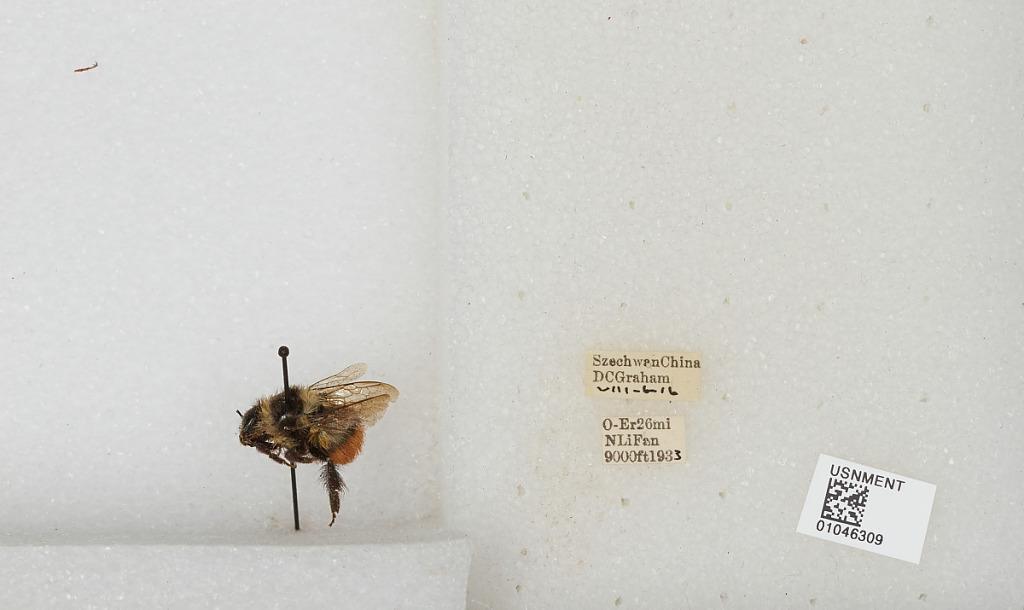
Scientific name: Bombus sp.
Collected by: D. Graham
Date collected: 1933-8-6
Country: China
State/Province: Sichuan
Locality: O-Er 26 mile North Li Fan